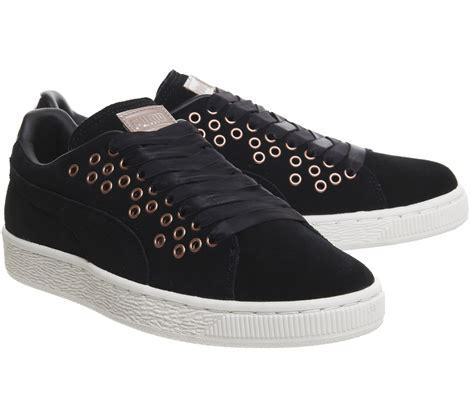
Brand: Puma
Model: Suede XL